Silvia Jato

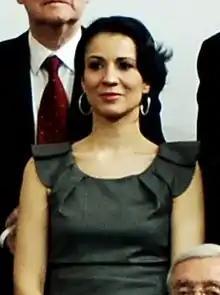

Silvia Jato Núñez (born 6 June 1971 in Lugo, Spain) is a Spanish TV presenter and model.